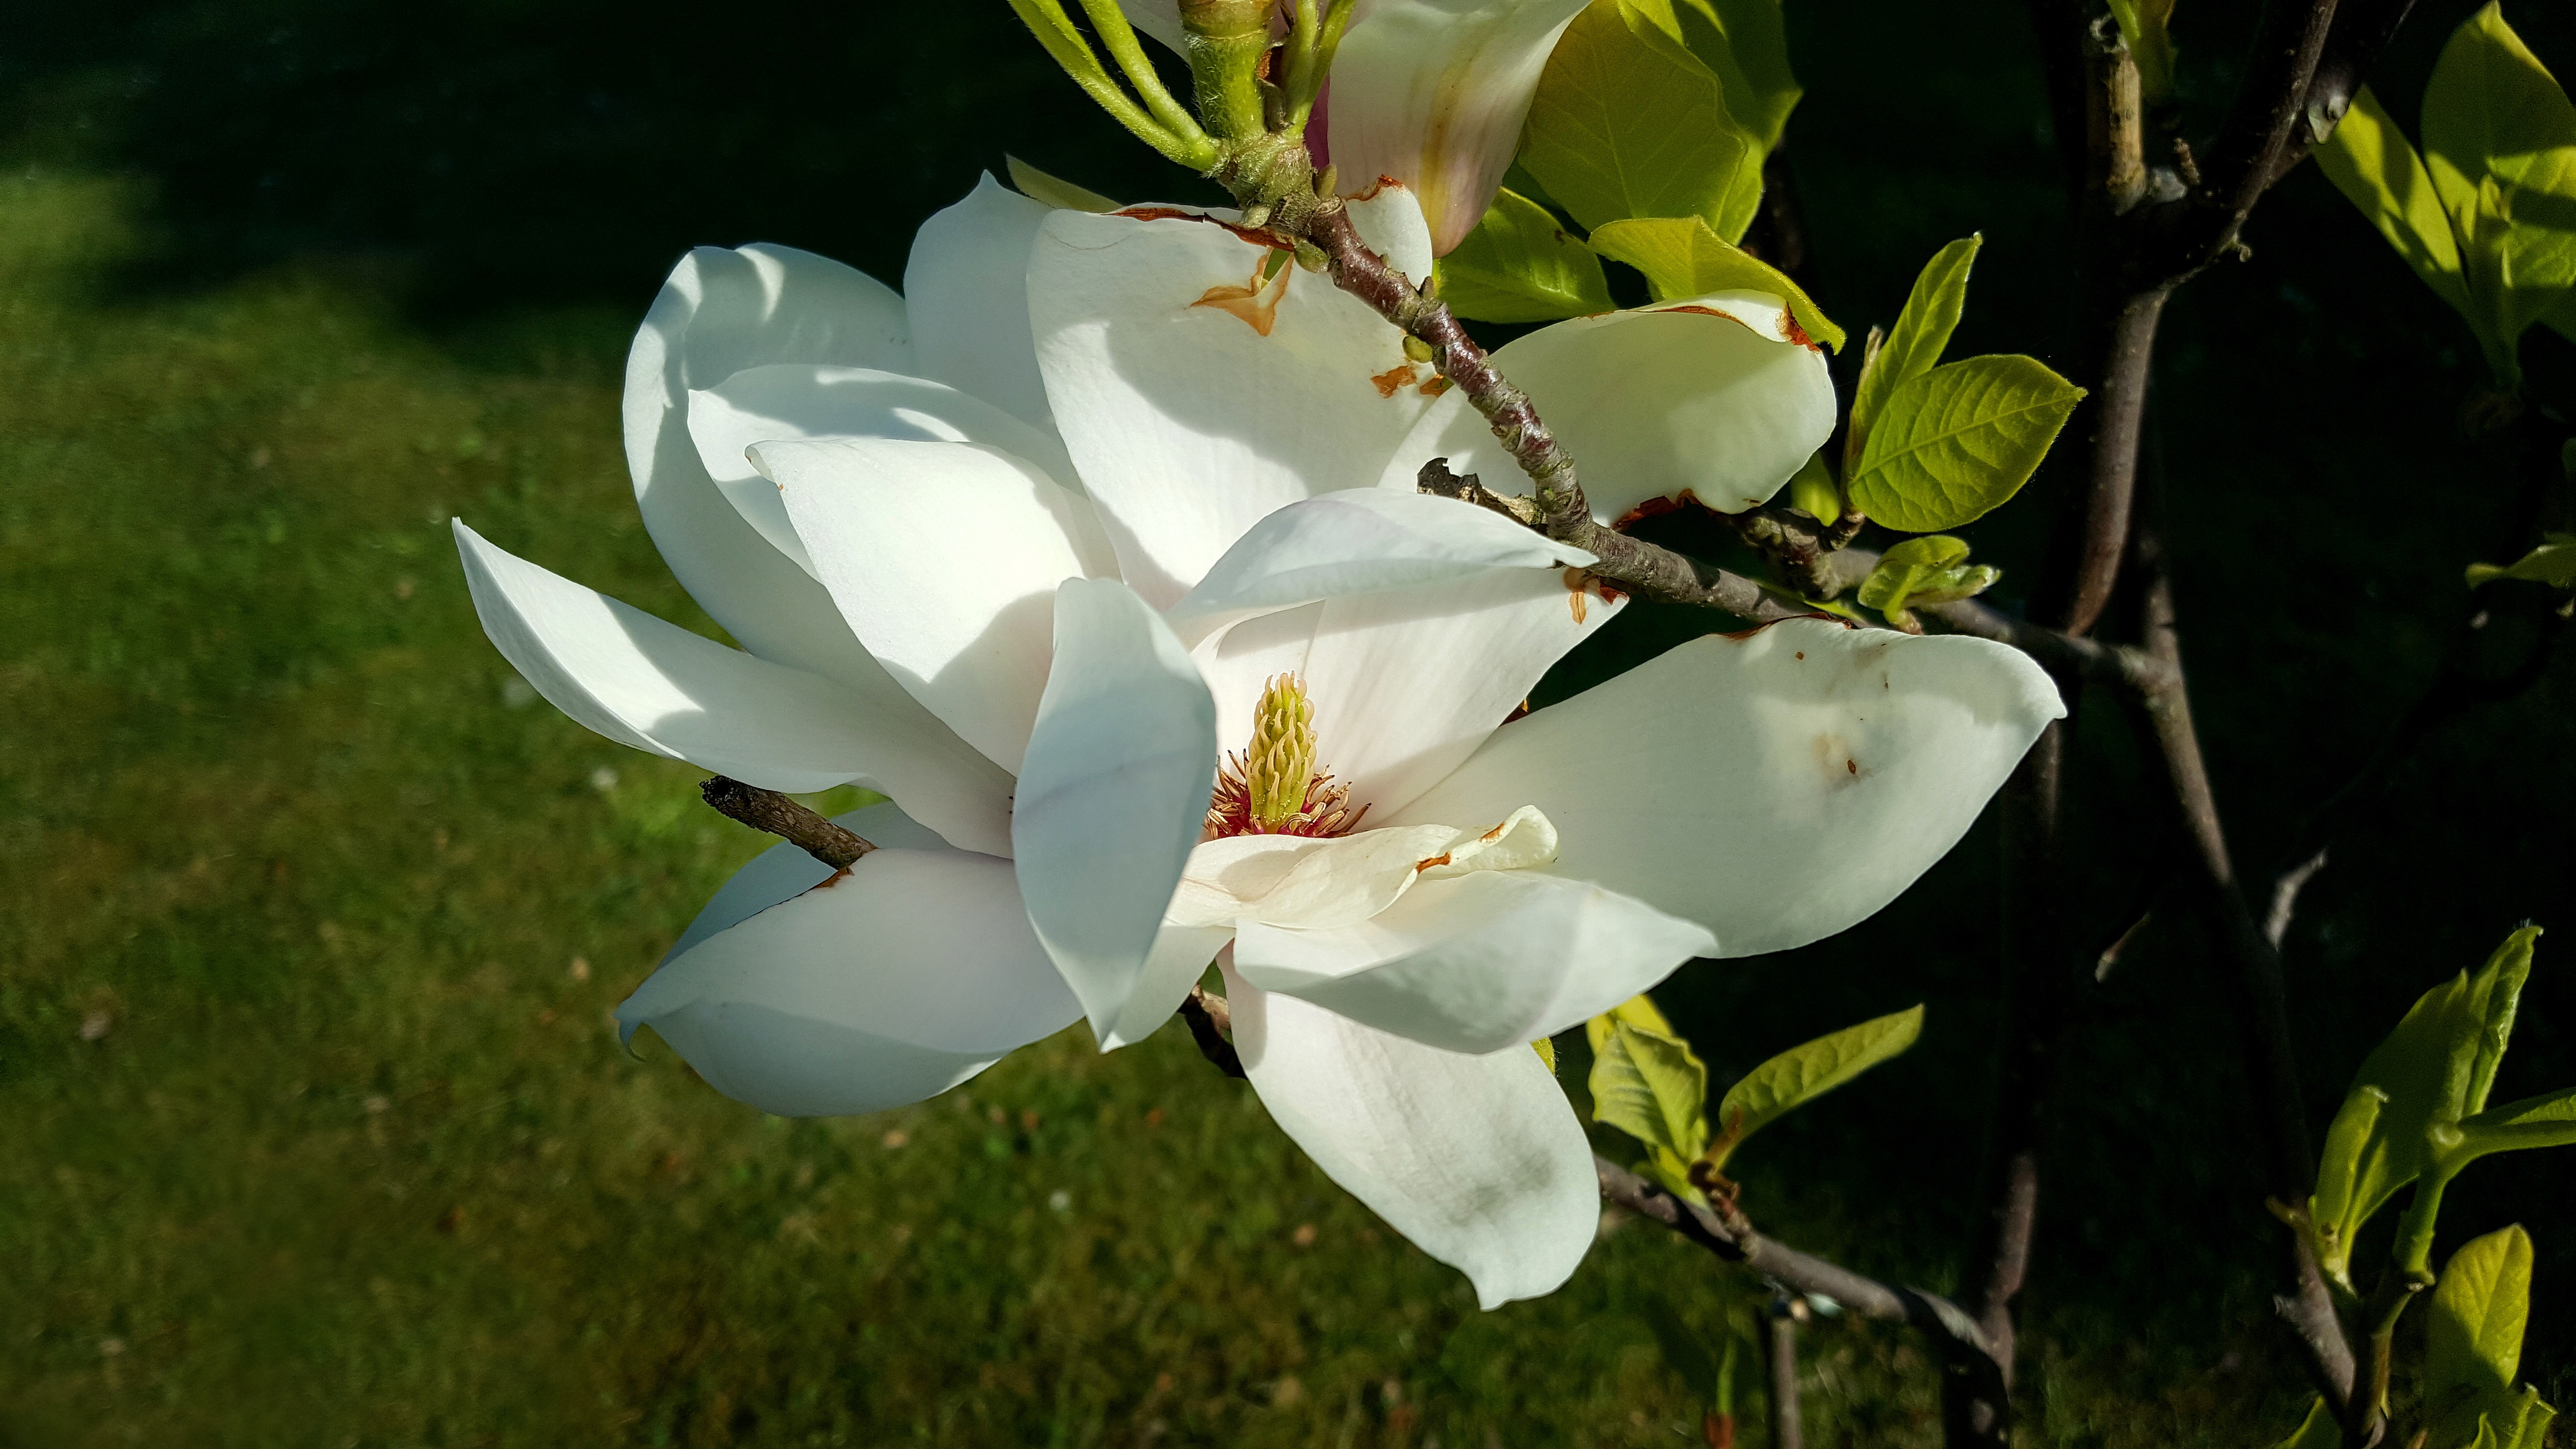
nature, branch, blossom, plant, flower, petal, botany, flora, wildflower, shrub, macro photography, flowering plant, magnolieblomst, flowering magnolia tree, sankt j rgens park odense, land plant